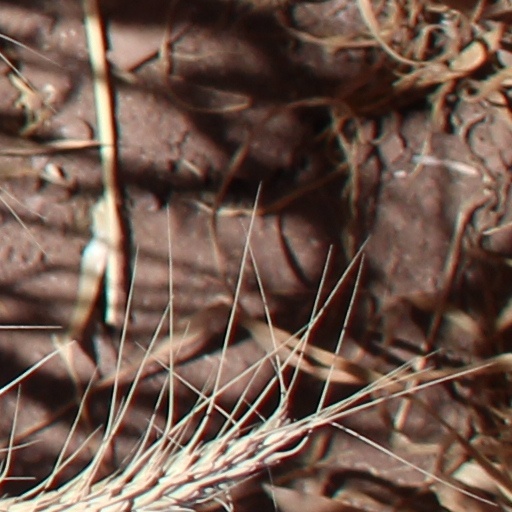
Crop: wheat